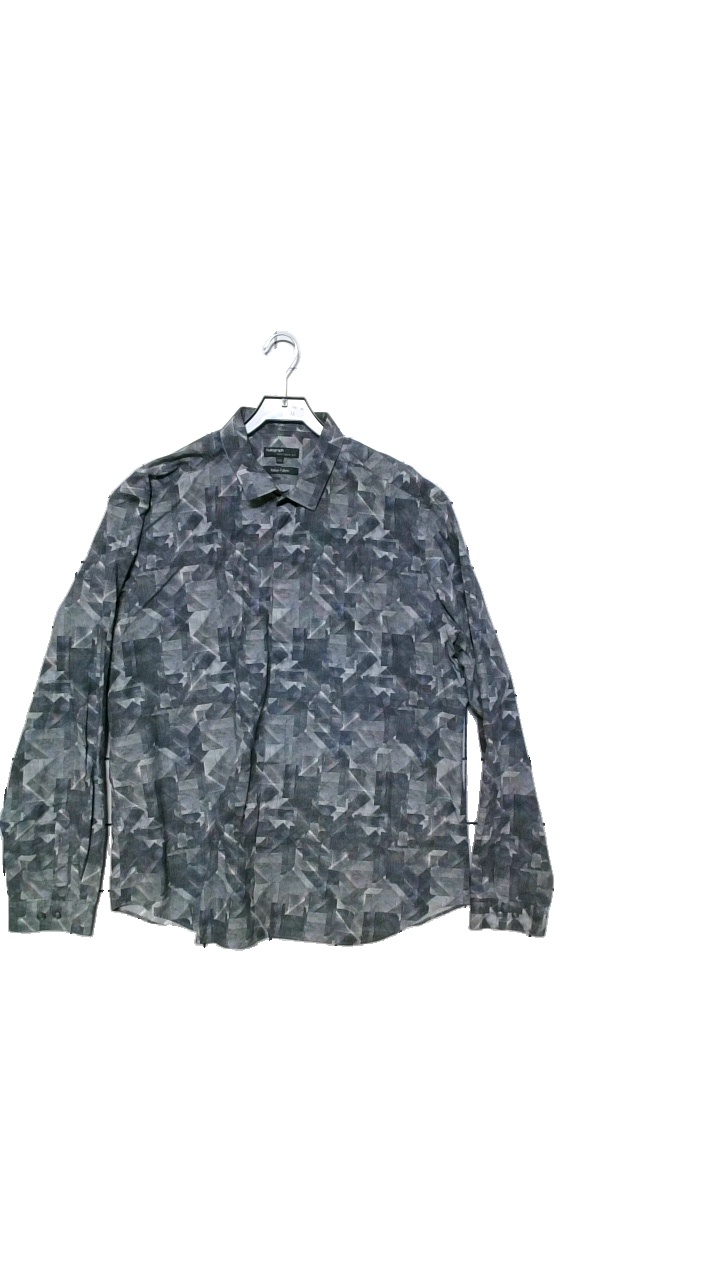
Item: Shirt (Men)
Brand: Autograph
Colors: Grey
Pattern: Geometric print
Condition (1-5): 5
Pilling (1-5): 5
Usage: Reuse
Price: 100-150